Swiss Academy of Sciences

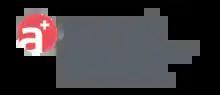
Logo

The Swiss Academy of Sciences (SCNAT) is a Swiss national association founded in 1815. In German, French and Italian (the official languages of Switzerland) the name is "Akademie der Naturwissenschaften Schweiz", "Académie suisse des sciences naturelles", and "Accademia svizzera di scienze naturali" respectively.